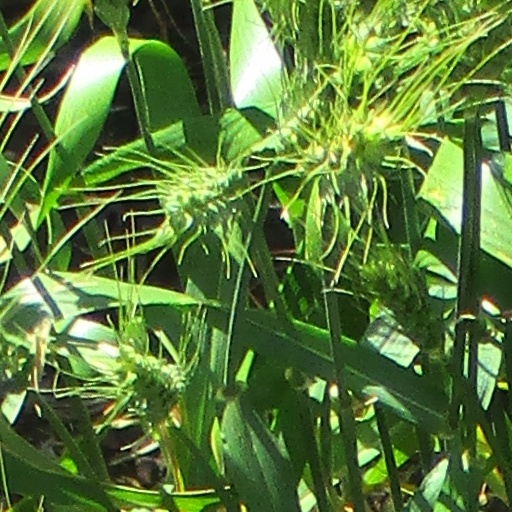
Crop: wheat